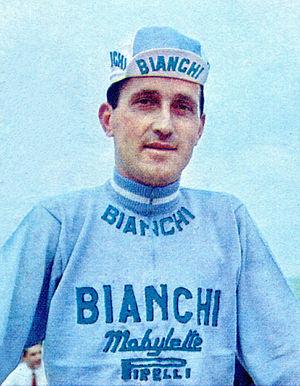
Bruno Mealli est un ancien coureur cycliste italien.